Self-referential humor

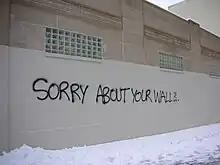
A self-referencing work of graffiti apologizing for its own existence

Fumblerules are stylistic guidelines, presented such that the phrasing of the rule itself constitutes an infraction. For example, "Don't use no double negatives".